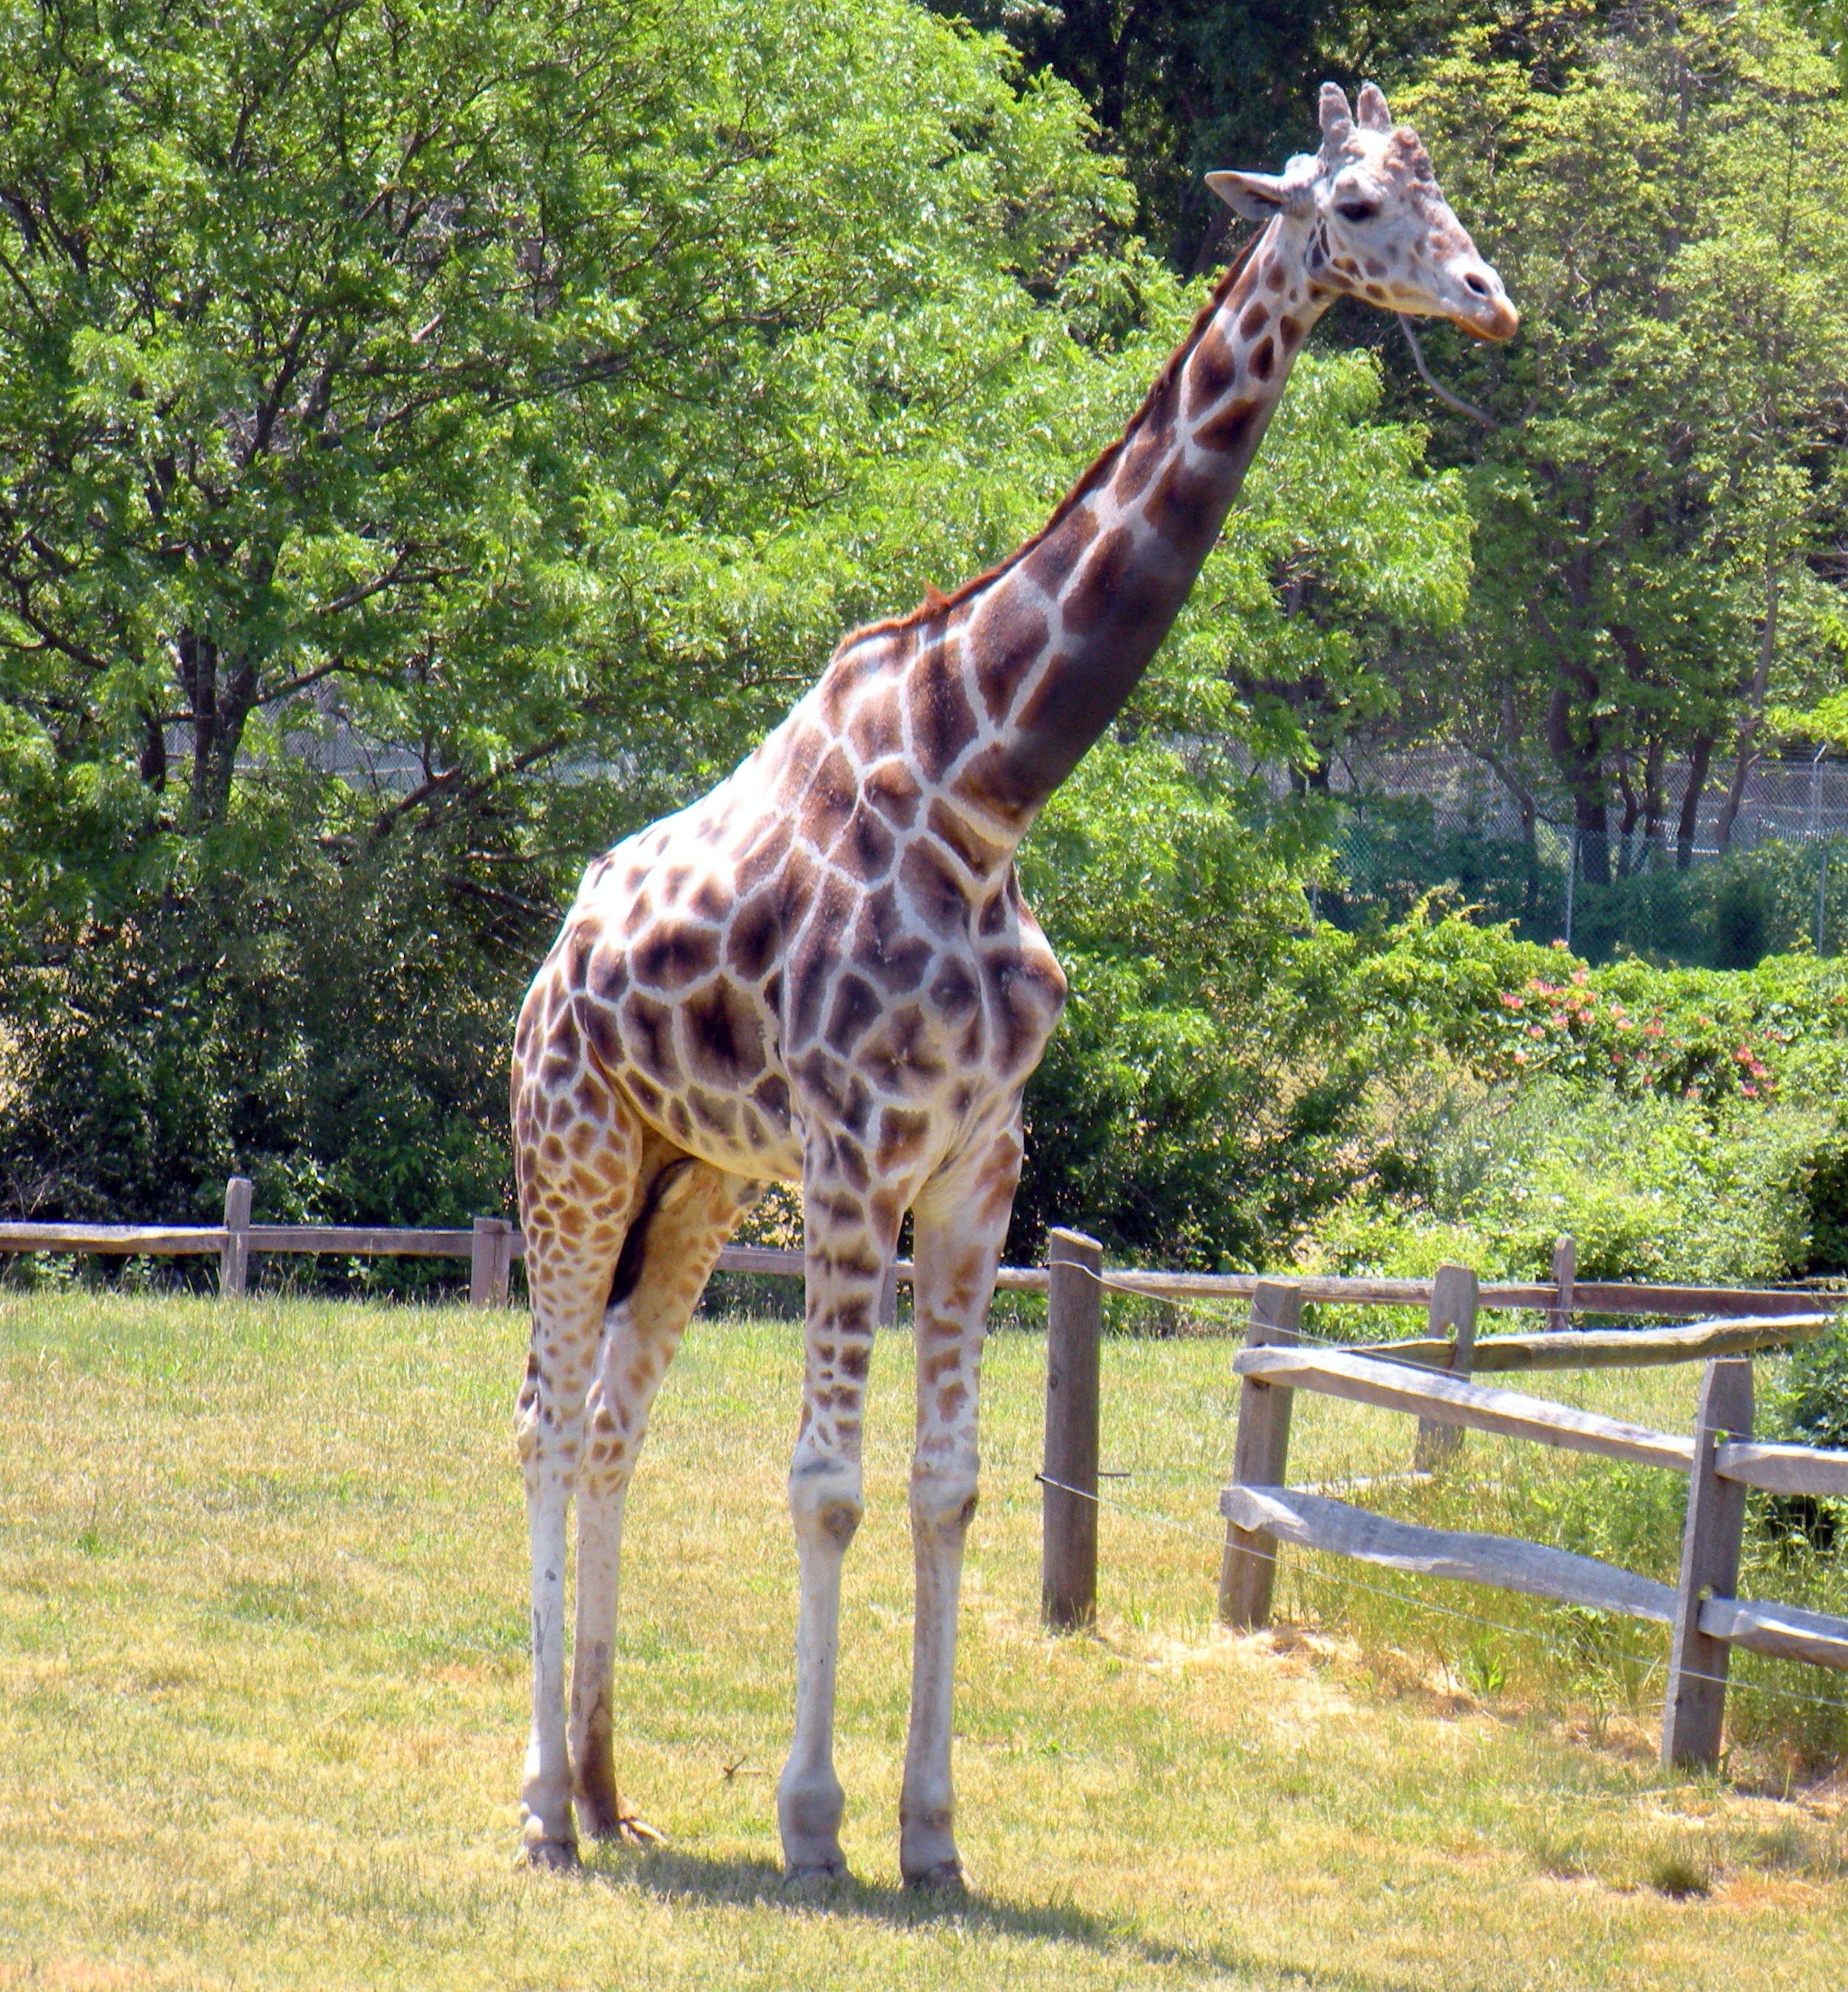
nature, animal, wildlife, wild, zoo, mammal, fauna, savanna, giraffe, long, neck, tall, vertebrate, big, african, safari, giraffidae